Chrissie White

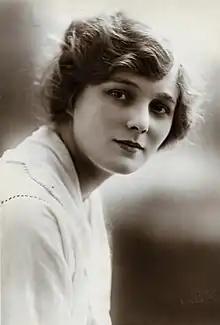

Chrissie White (23 May 1895 – 18 August 1989) was a British film actress of the silent era. She appeared in more than 180 films between 1908 and 1933. White married actor and film director Henry Edwards in 1922, and in the 1920s the two were regarded as one of Britain's most newsworthy celebrity couples. Edwards directed more than 20 of his wife's films. The couple had two children, a son and a daughter, actress Henryetta Edwards. White starred in the 1920 film "The Amazing Quest of Mr. Ernest Bliss", which as of August 2010 is missing from the BFI National Archive, and is listed as one of the British Film Institute's "75 Most Wanted" lost films.